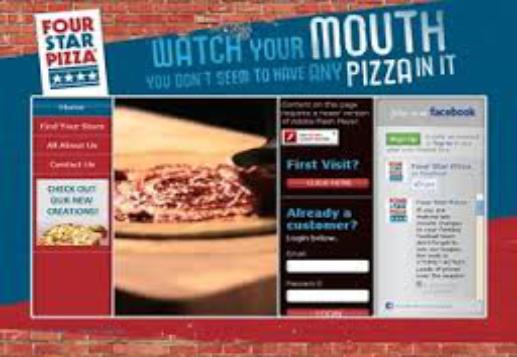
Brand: Four Star Pizza
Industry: Food